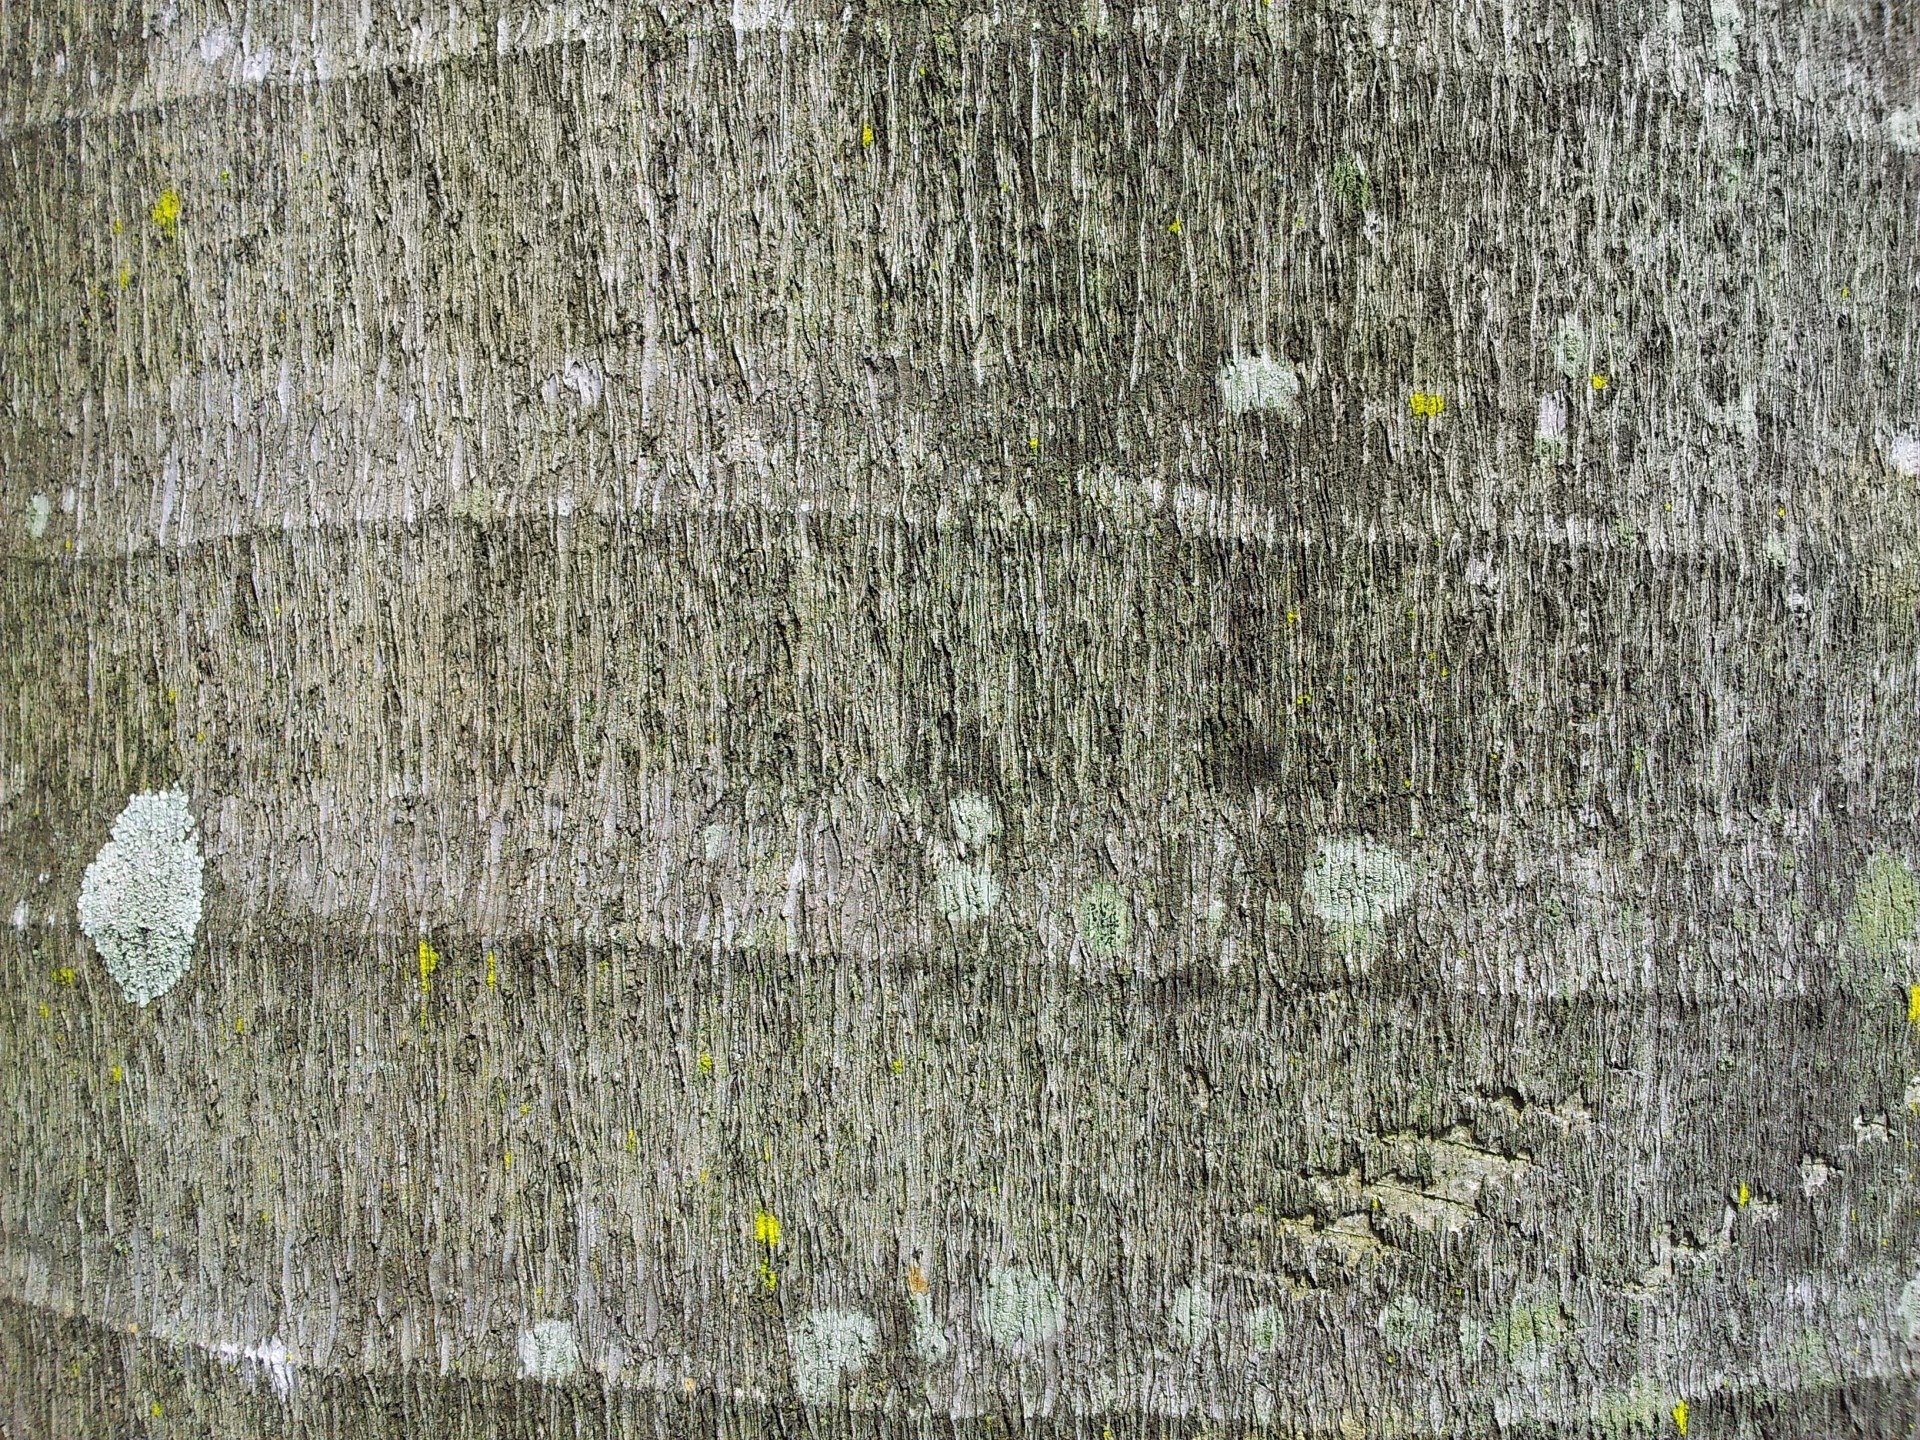
tree, grass, plant, stem, texture, leaf, view, trunk, wall, pattern, green, palm, soil, close